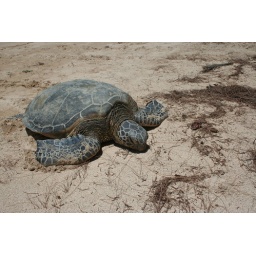
A green sea turtle &lt;i&gt;(Chelonia mydas)&lt;/i&gt; at Kawela Bay in Kahuku. Oahu, Hawaii.